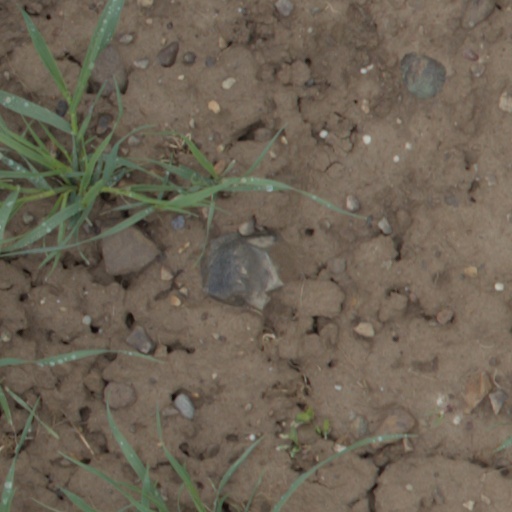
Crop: wheat